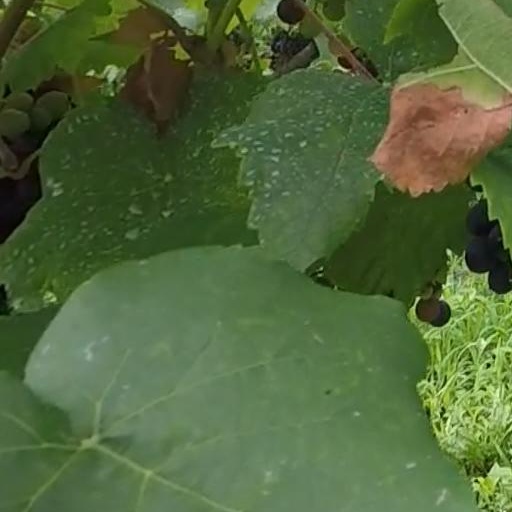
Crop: grape